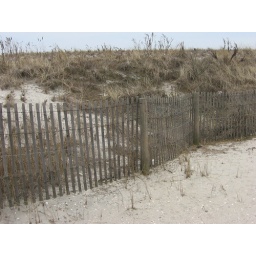
There is a cat sitting on the top of the dune looking out over the ocean 2